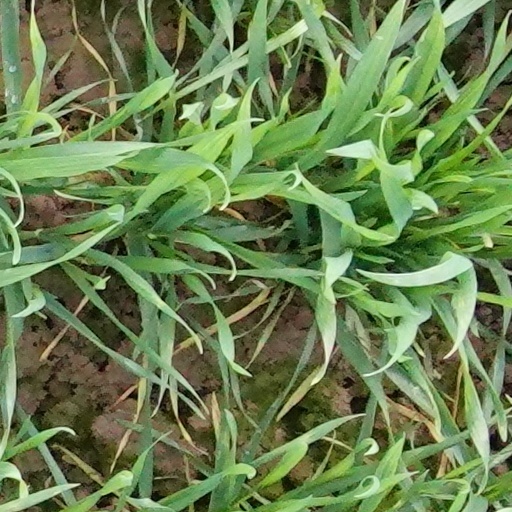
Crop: wheat